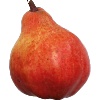
Label: Pear Red 1